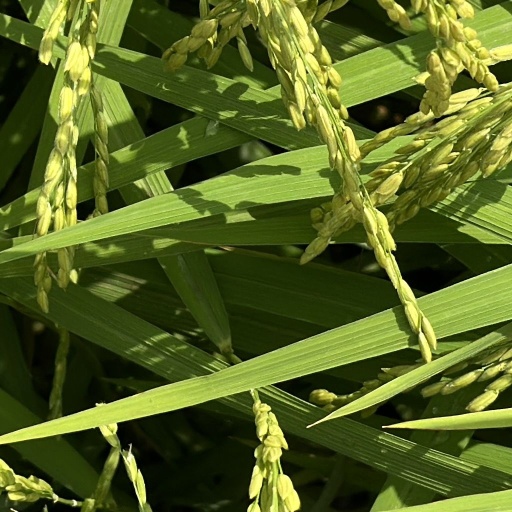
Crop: rice